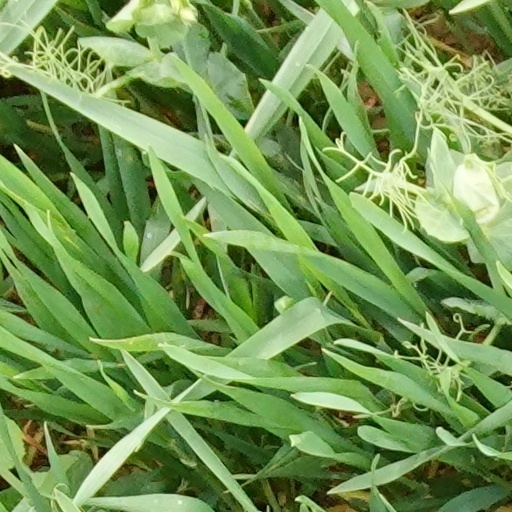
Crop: wheat